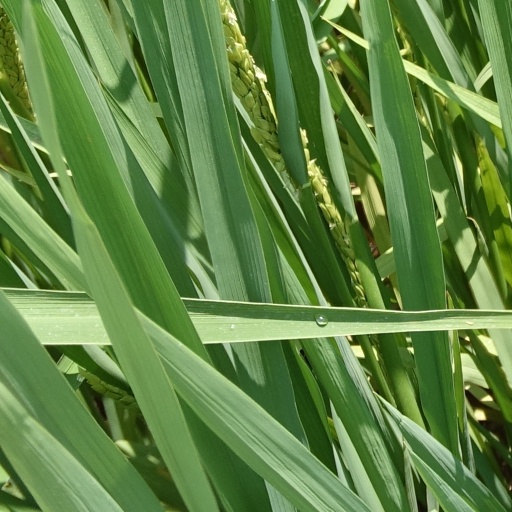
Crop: rice